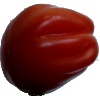
Label: Tomato Heart 1